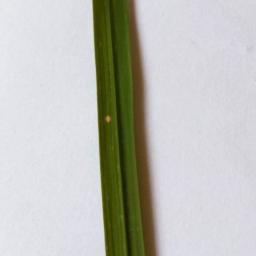
Label: Rice___Leaf_Blast